Eva Nogales

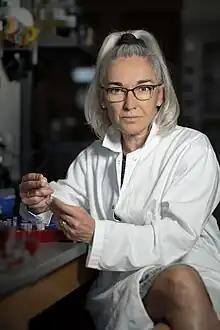
Nogales in 2023

Eva Nogales (born May 16, 1965) is a Spanish-American biophysicist at the Lawrence Berkeley National Laboratory and a professor at the University of California, Berkeley, where she served as head of the Division of Biochemistry, Biophysics and Structural Biology of the Department of Molecular and Cell Biology (2015–2020). She is a Howard Hughes Medical Institute investigator.